John Wilmot, 2nd Earl of Rochester

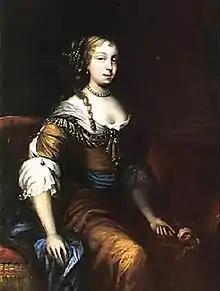
Elizabeth Wilmot (Malet) by Peter Lely

As an act of gratitude towards the son of Henry Wilmot, Charles II conferred on Rochester an annual pension of £500. In November 1661 Charles sent Rochester on a three-year Grand Tour of France and Italy, and appointed the physician Andrew Balfour as his governor. This exposed him to an unusual degree to European (especially French) writing and thought. In 1664 Rochester returned to London, and made his formal début at the Restoration court on Christmas Day.